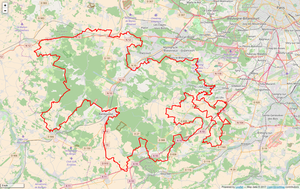
Périmètre du PNR de la Haute Vallée de Chevreuse.
Le parc naturel régional de la Haute Vallée de Chevreuse est un parc naturel régional situé en région parisienne, le long et aux alentours de la vallée de Chevreuse, de la forêt de Rambouillet et du plateau du Hurepoix.